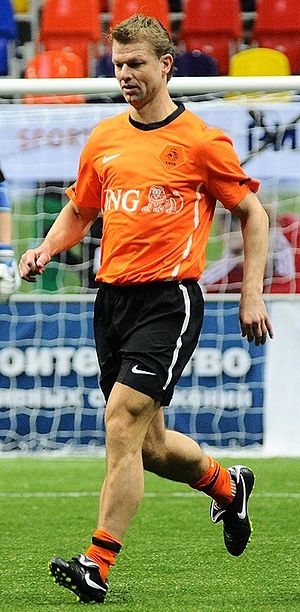
Arthur Numan
Arthur Numan er en tidligere hollandsk fodboldspiller, der spillede som venstre back hos flere klubber, samt for Hollands landshold. Af hans klubber kan blandt andet nævnes PSV Eindhoven i hjemlandet, samt skotske Rangers F.C. Med PSV vandt han ét hollandsk mesterskab og med Rangers tre skotske mesterskaber.